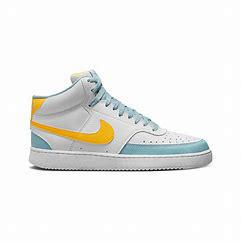
Brand: Nike
Model: Court Vision Next Nature